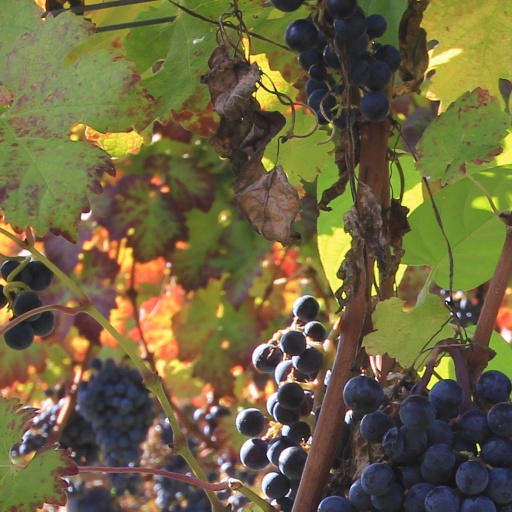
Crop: grape